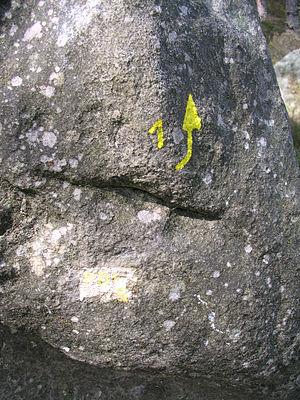
Départ du circuit jaune au 91.1. (Forêt de Fontainebleau)
La forêt de Fontainebleau, autrefois appelée forêt de Bière, est un important massif boisé de 25 000 ha, dont 21 600 ha sont aujourd'hui administrés en forêt domaniale. Ce massif, au centre duquel se trouve la ville de Fontainebleau, est situé en Seine-et-Marne. La forêt domaniale proprement dite couvre 17 072 ha ; elle a une altitude variant de 42 m à 144 m.
Le site naturel d'escalade de Fontainebleau, communément désigné par Bleau par les grimpeurs est situé dans la forêt de Fontainebleau et aux alentours. Internationalement réputé pour le bloc, discipline d'escalade sur des rochers d'une faible hauteur ne nécessitant en général pas de corde pour l'assurance, Bleau est composé d'une centaine de massifs et de milliers de blocs de grès.